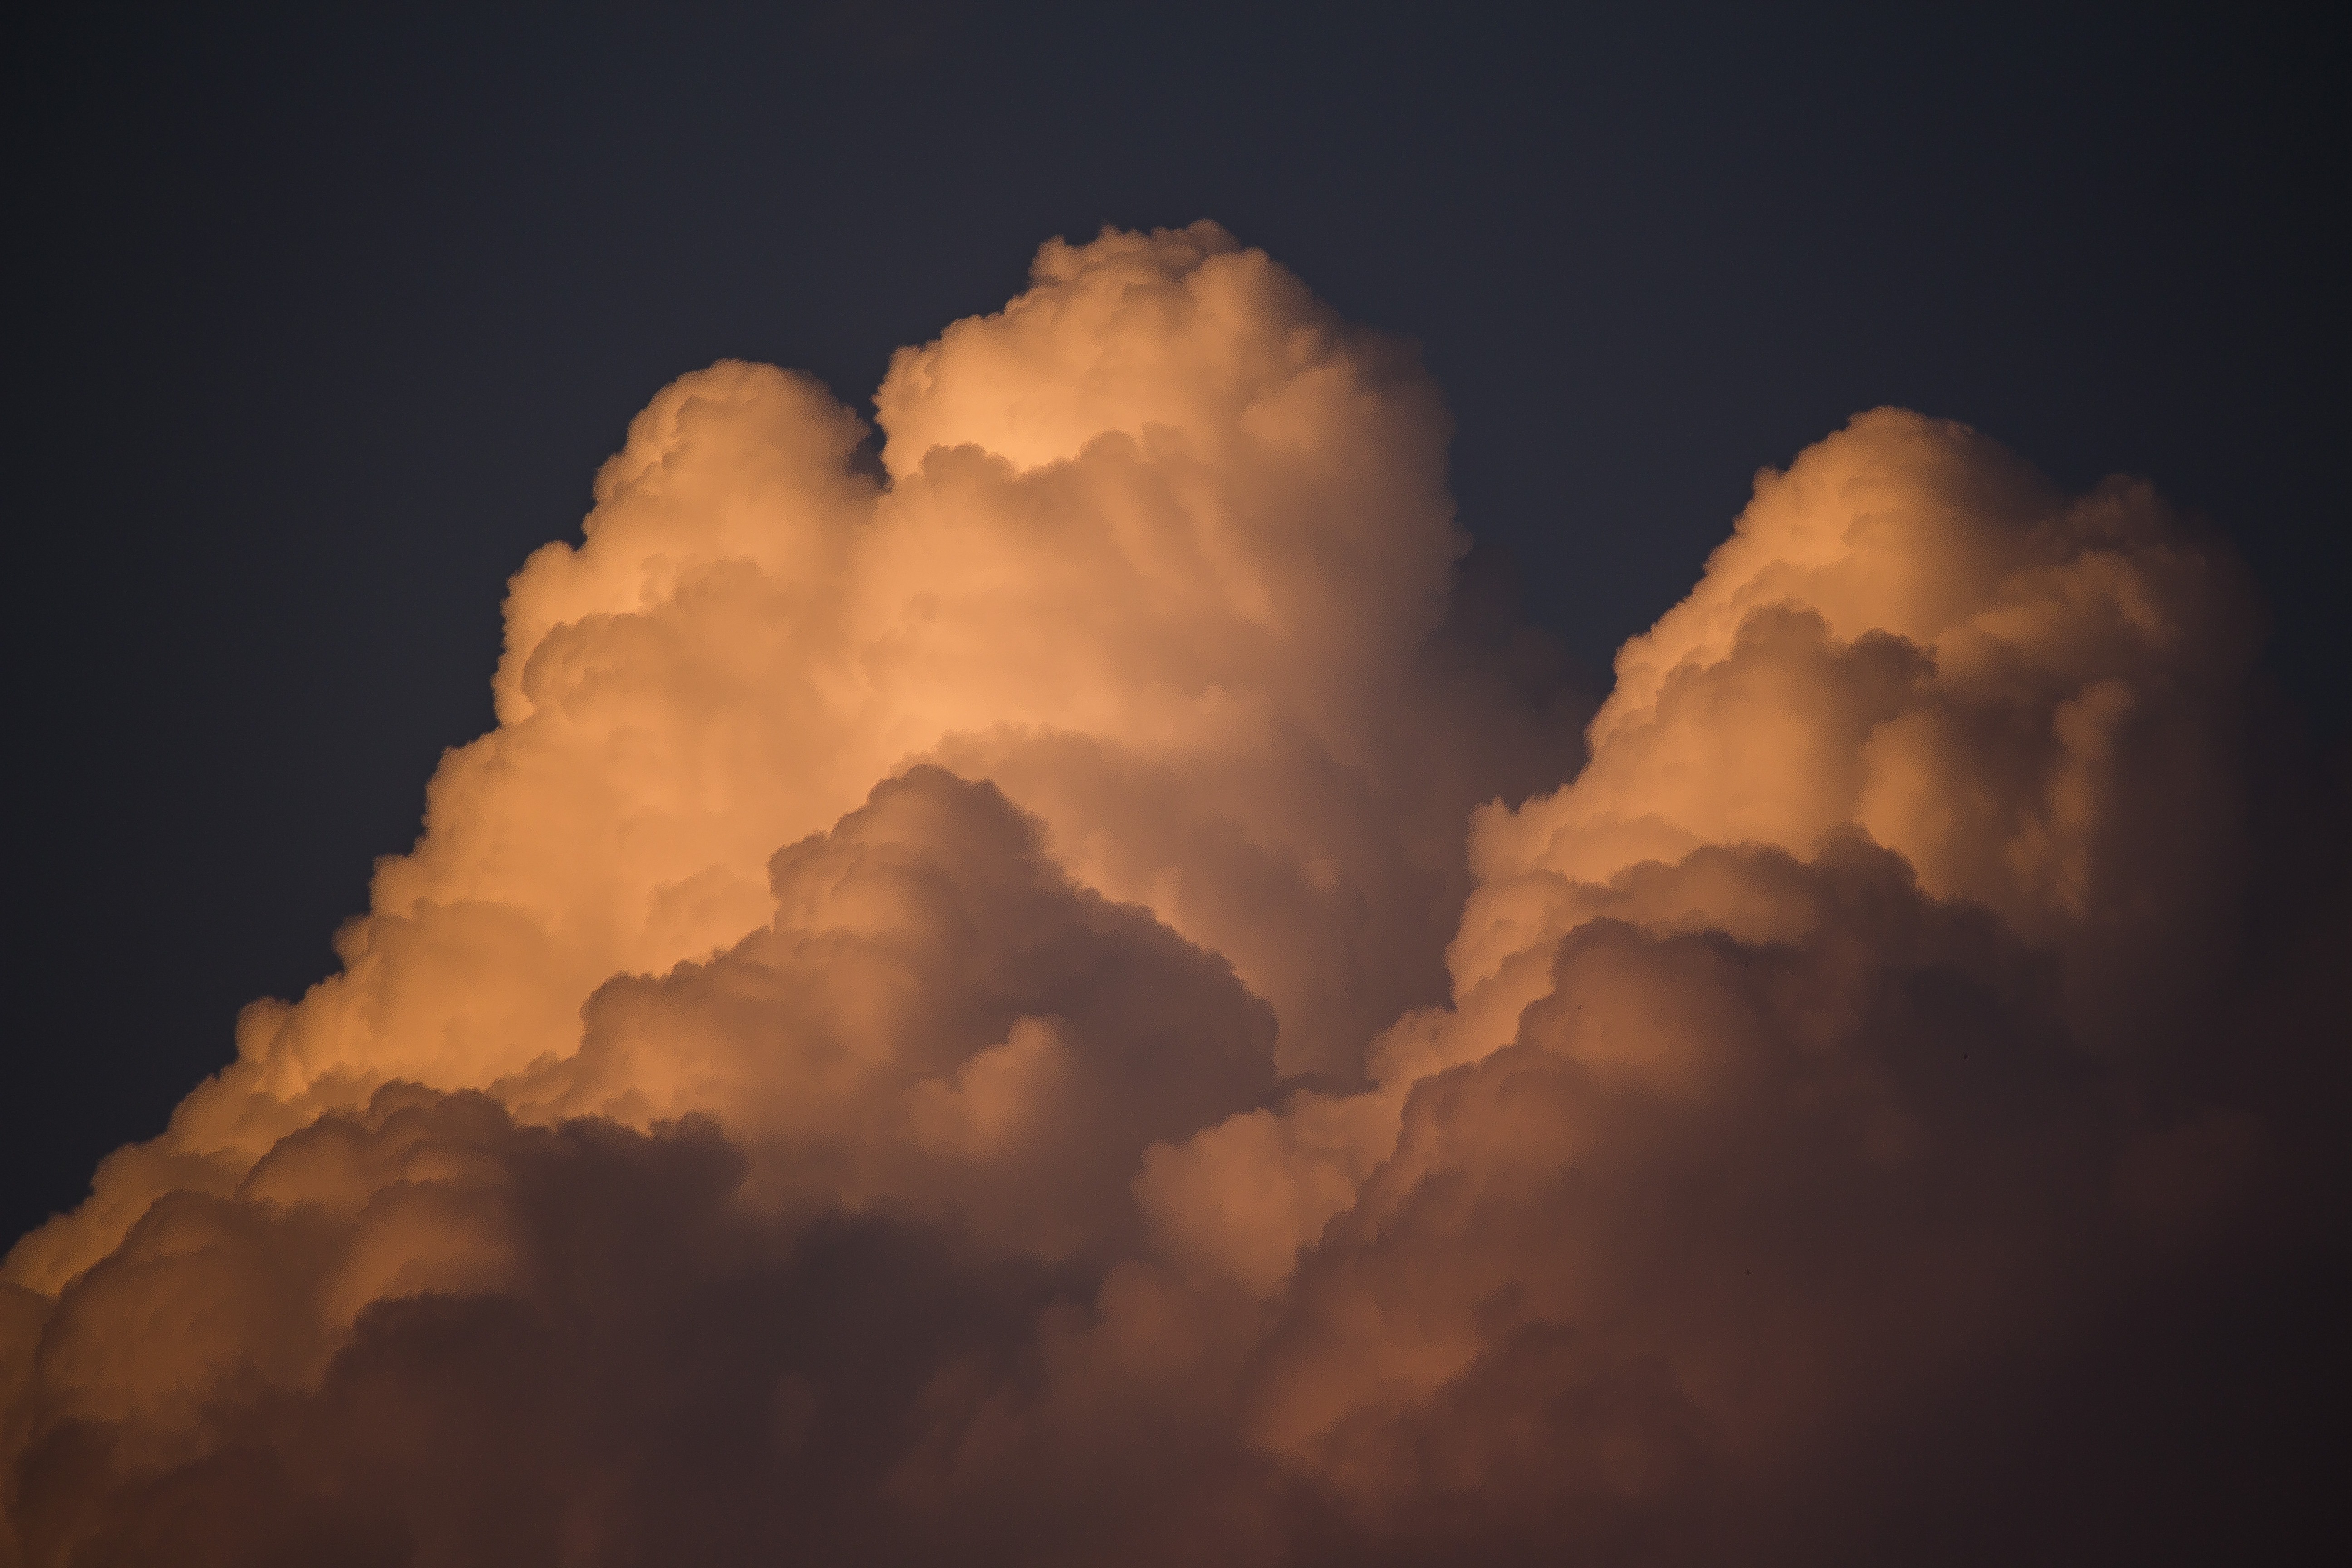
cloud, sky, white, sunlight, cloudy, atmosphere, summer, weather, cumulus, darkness, clouds, thunderstorm, meteorological phenomenon